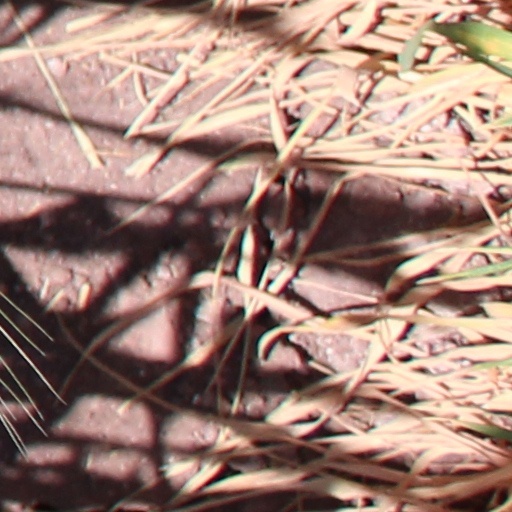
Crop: wheat